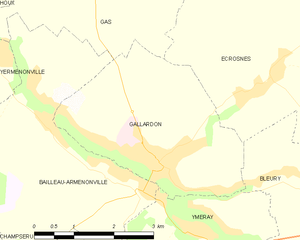
Carte de Gallardon et des communes limitrophes.